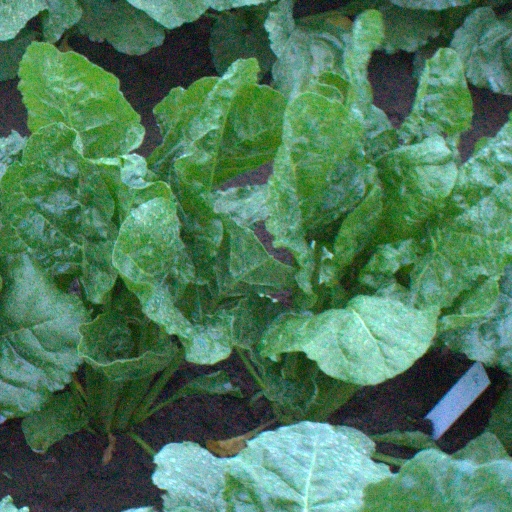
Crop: sugar beet